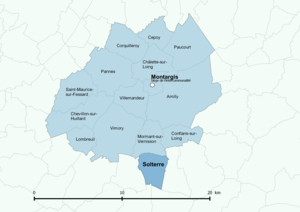
Périmètre de l'fr:Agglomération montargoise et rives du Loing - Positionnement de la commune de Solterre
Solterre est une commune française, située dans le département du Loiret en région Centre-Val de Loire.